The Testaments

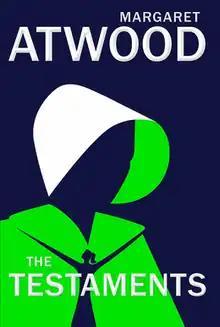
Cover of the first edition

The Testaments is a 2019 novel by Margaret Atwood. It is the sequel to "The Handmaid's Tale" (1985). The novel is set 15 years after the events of "The Handmaid's Tale". It is narrated by Aunt Lydia, a character from the previous novel; Agnes Jemima, a young woman living in Gilead; and Daisy, a young woman living in Canada.